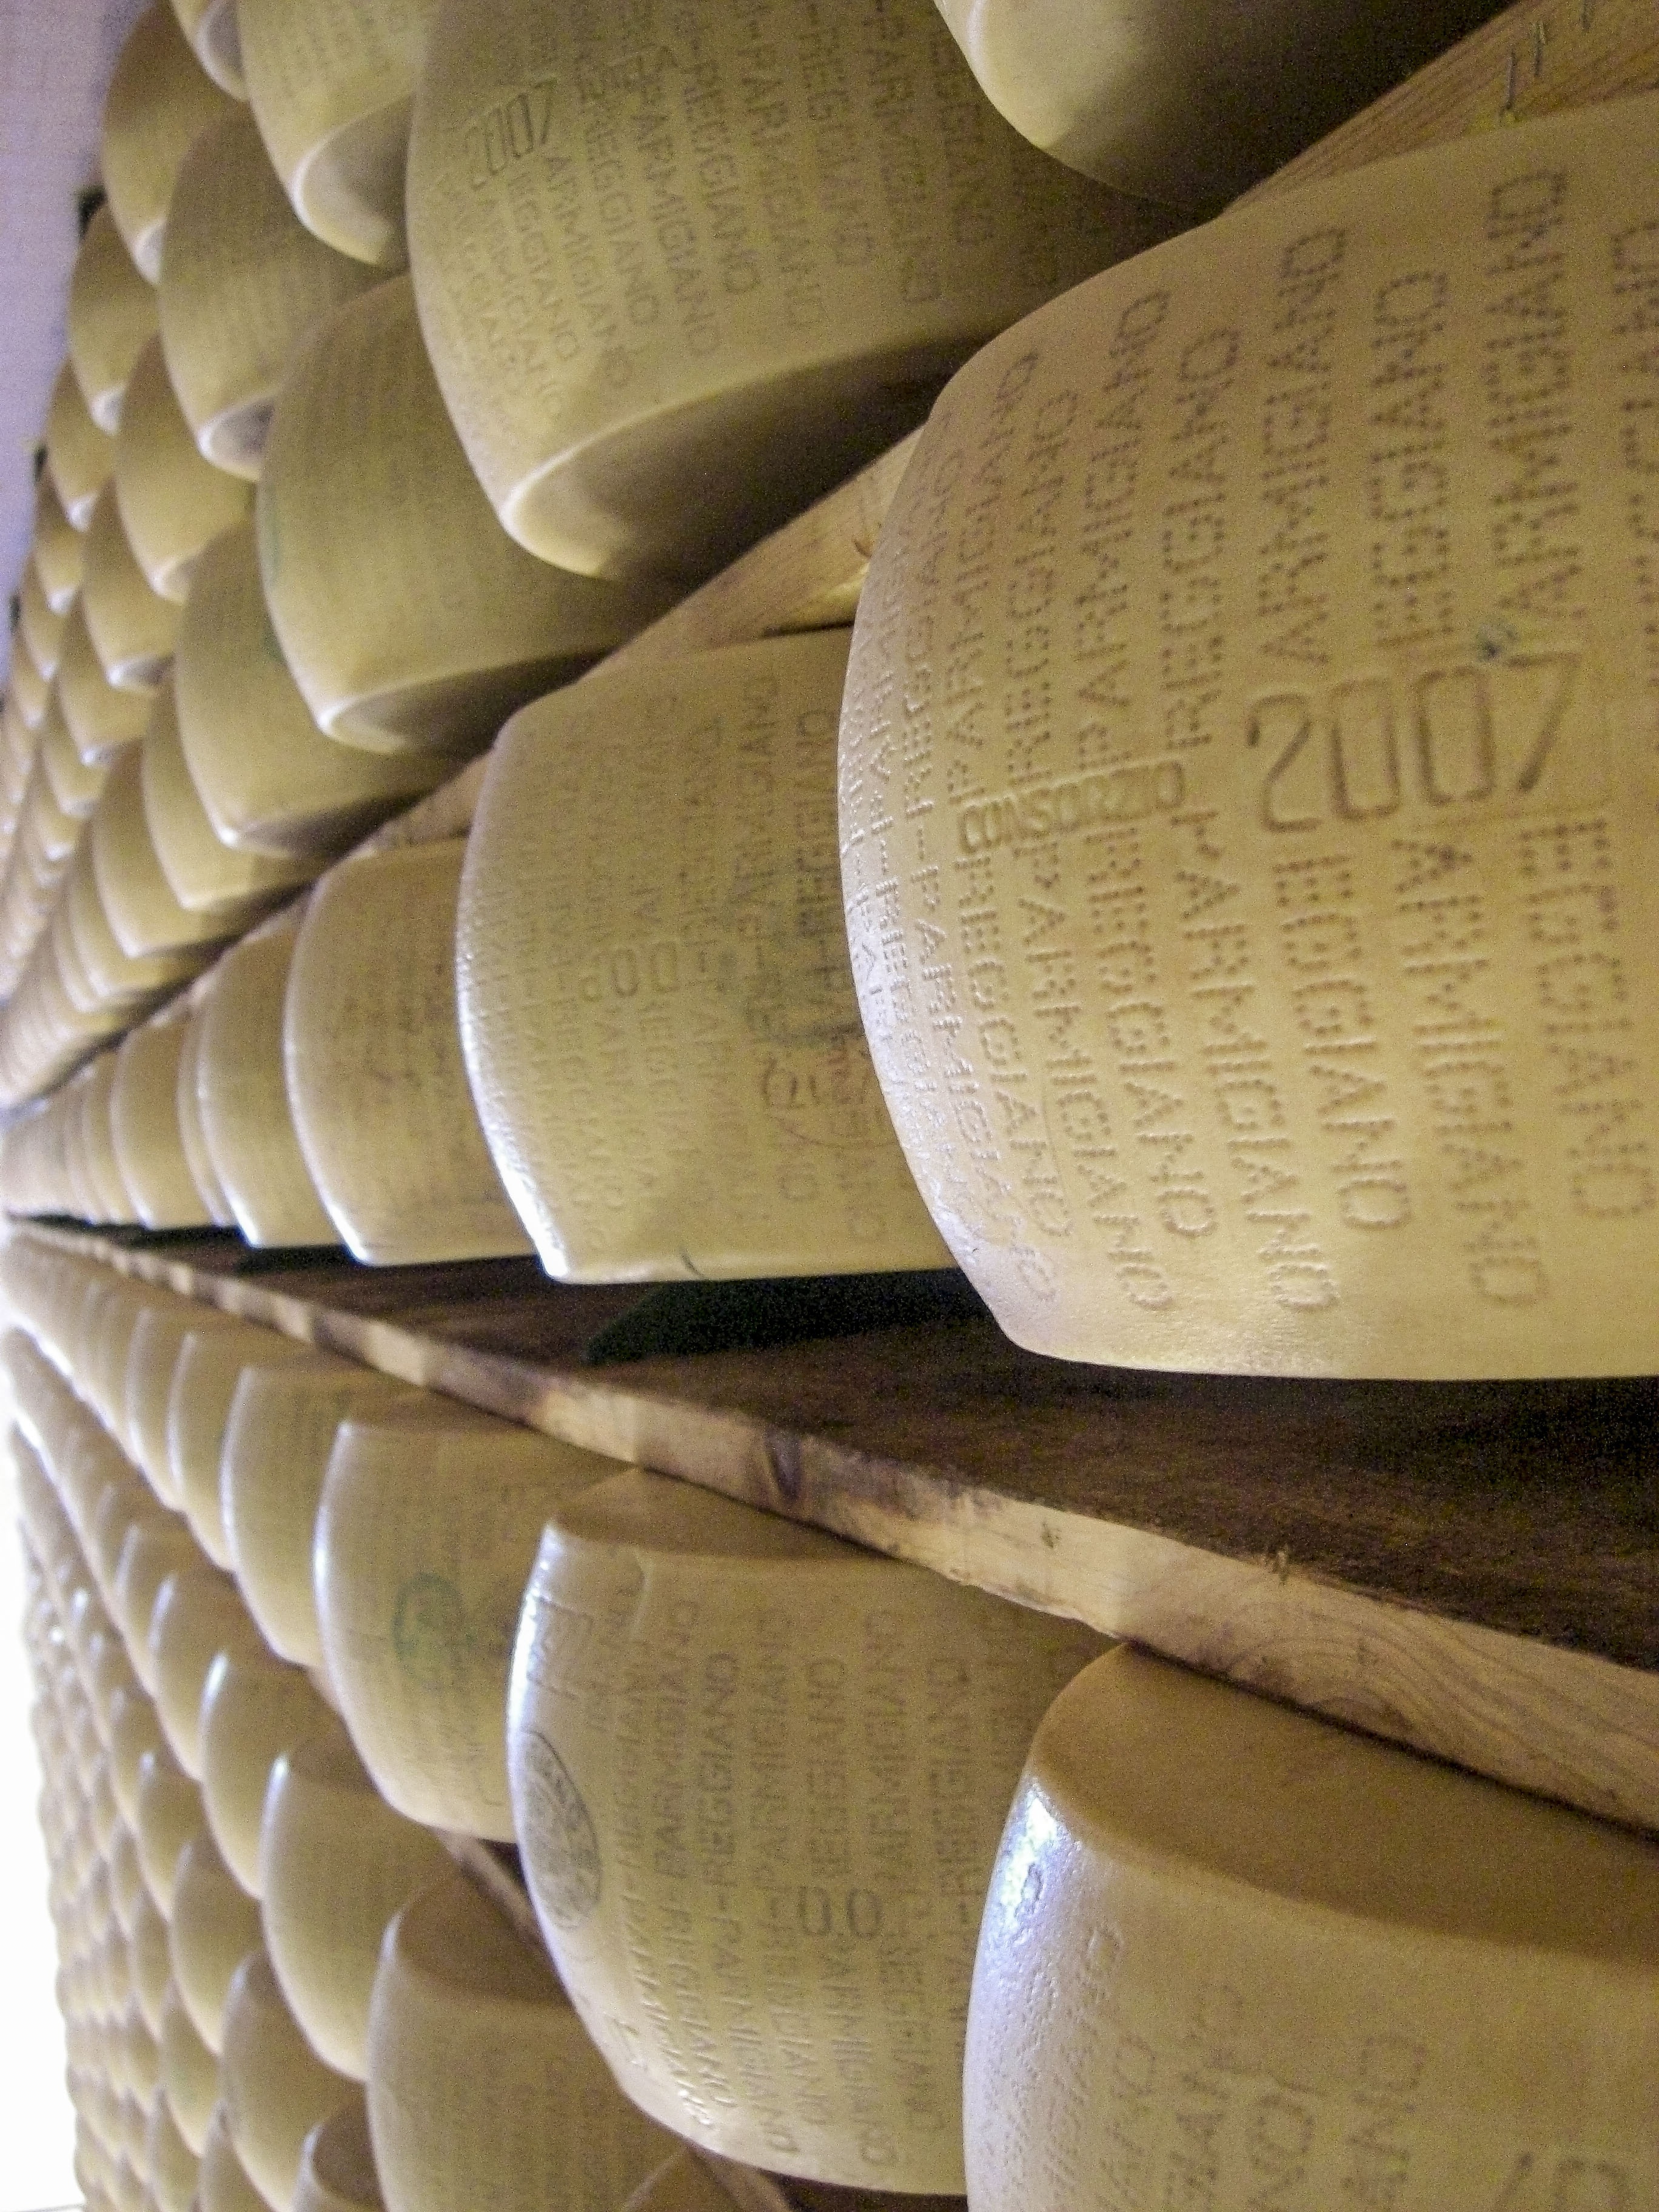
wood, food, italy, material, cheese, stock, parmesan, parmesan cheese, milk product